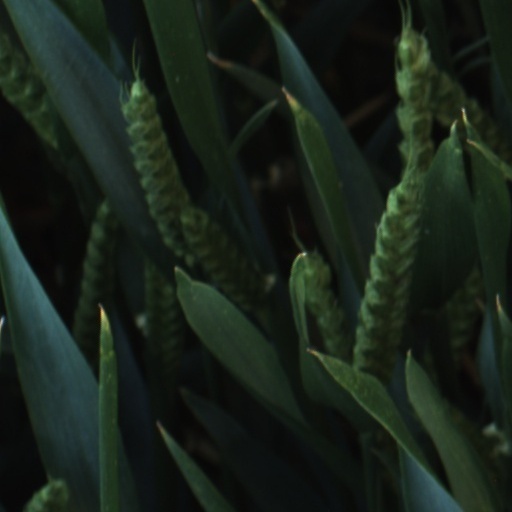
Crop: wheat